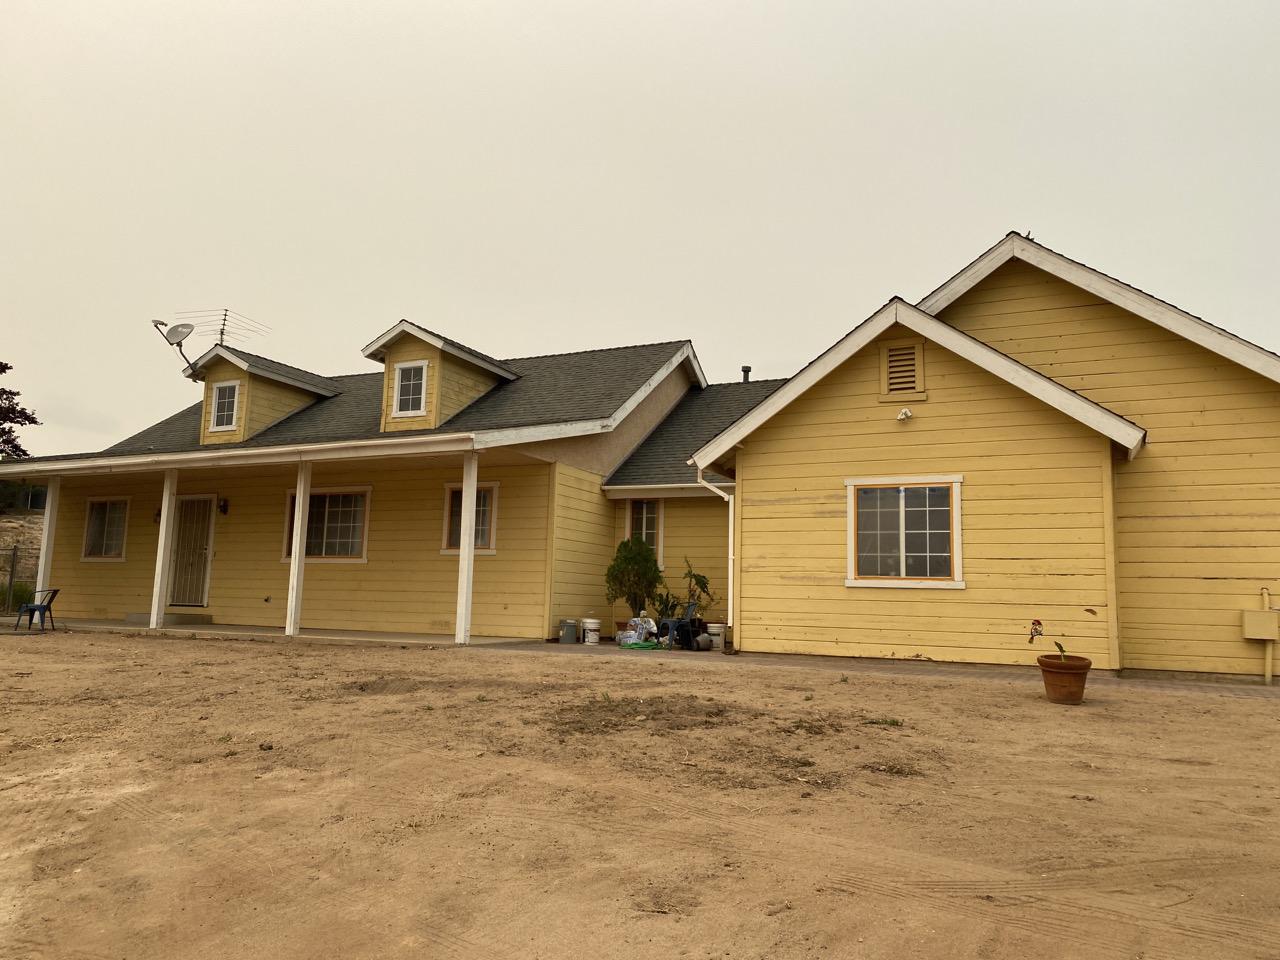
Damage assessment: no_damage